Answer in natural language. Considering the relative positions, is Doorway (marked C) above or below lowpoly bed with brown blanket (marked A)? Choose between the following options: above or below
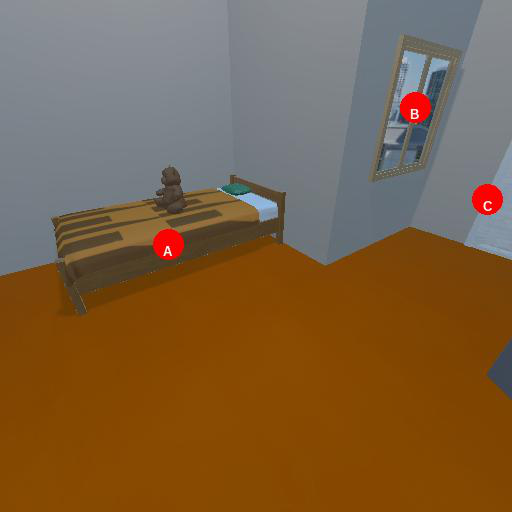
<answer>above</answer>